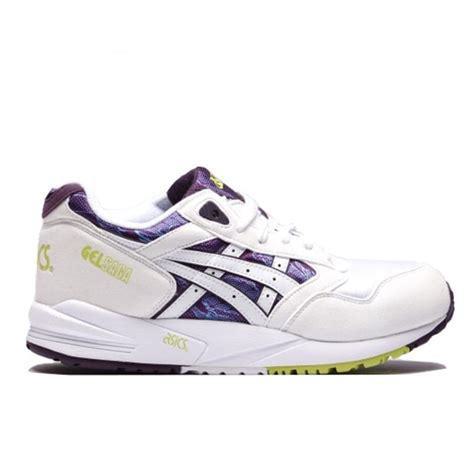
Brand: Asics
Model: Gel Saga